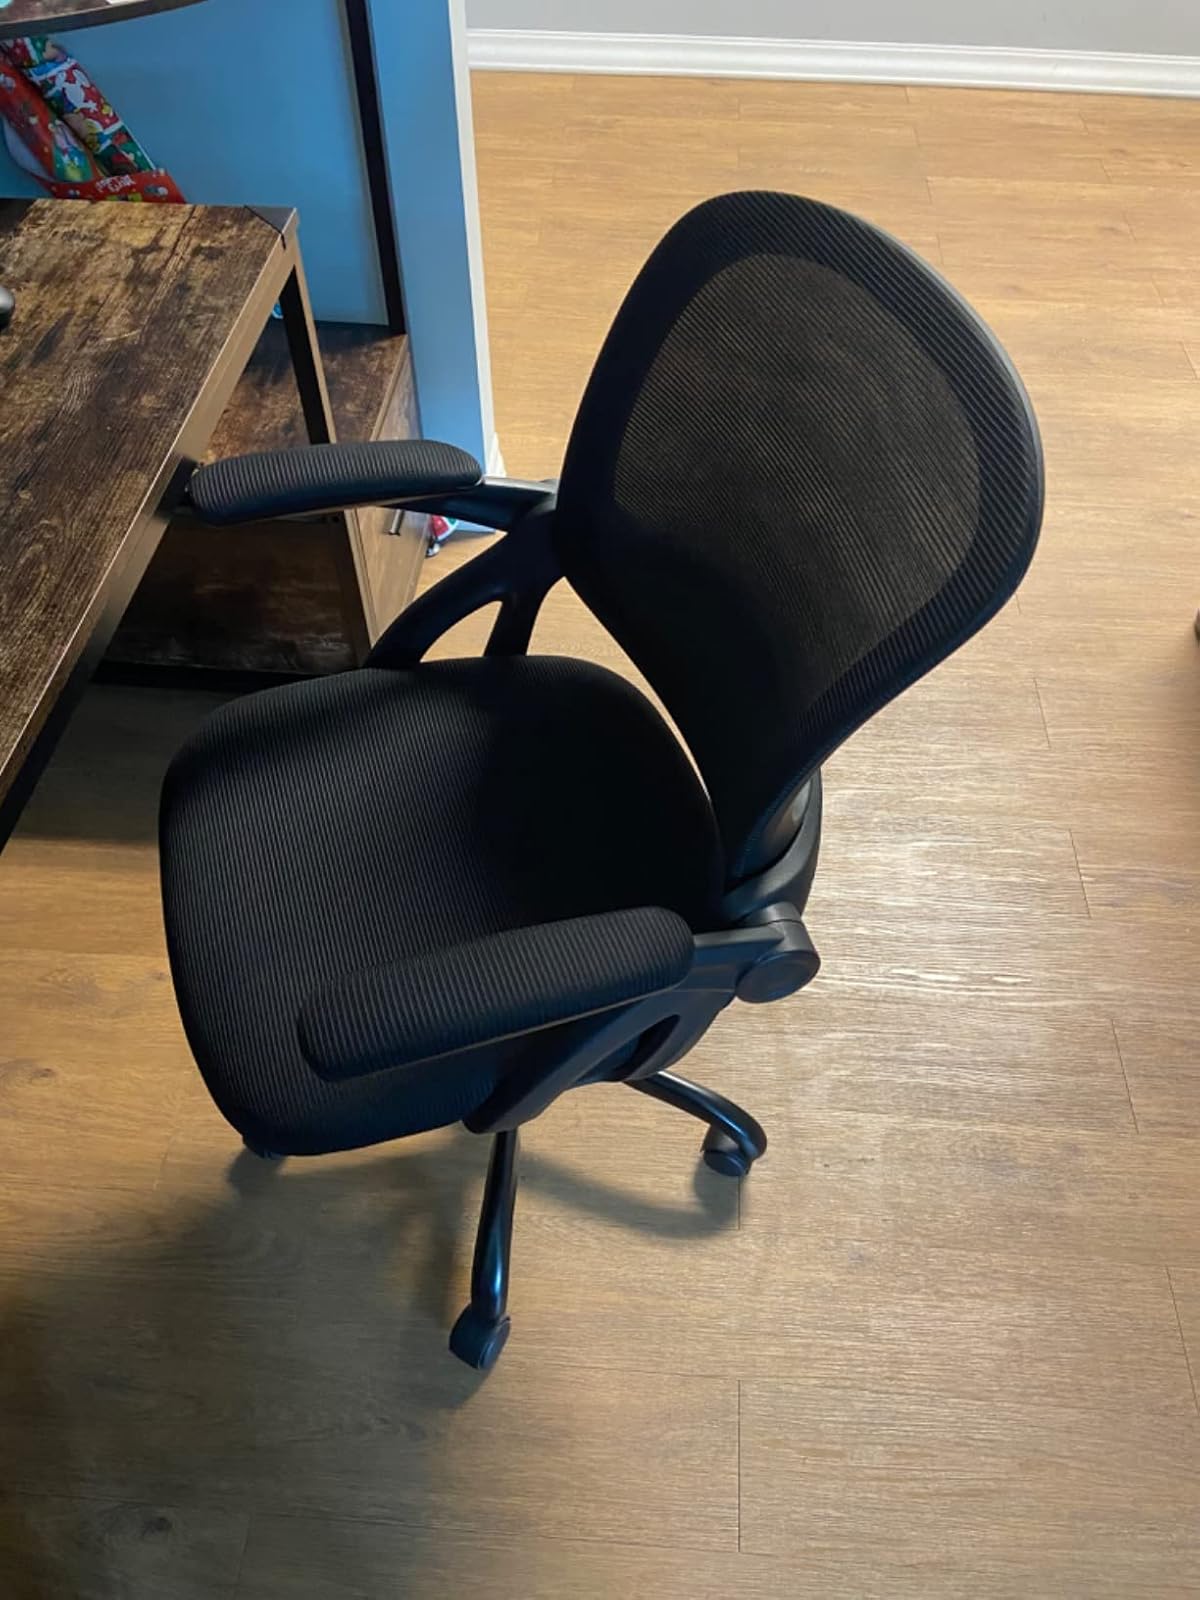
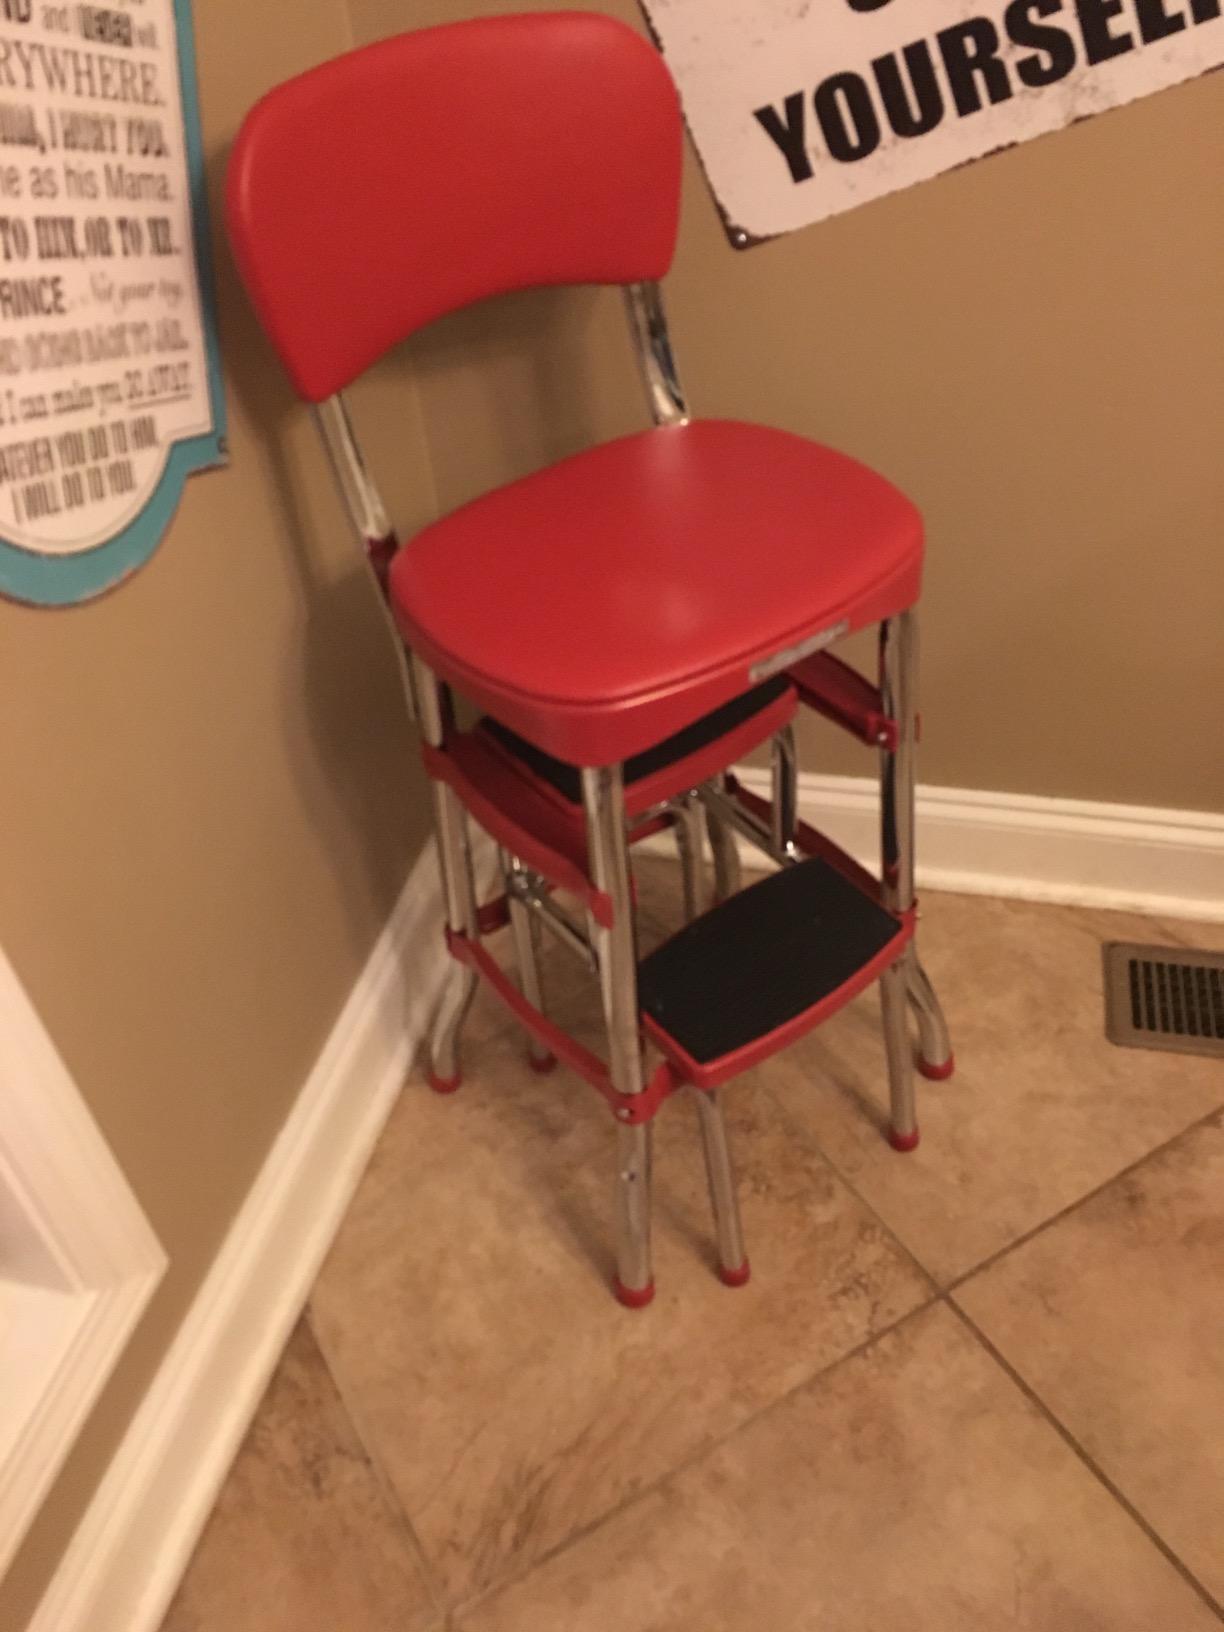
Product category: items_chair
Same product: no